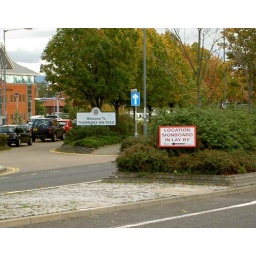
This is my favourite sign in the whole world. A sign in the middle of the road that tells you where the sign is. Genius.